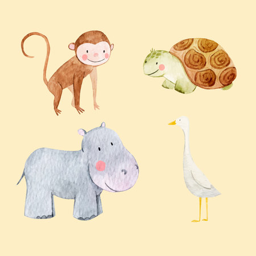
beautiful vector set with some hand drawn watercolor cute baby animals on transparent background